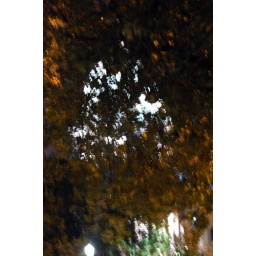
Capitol building in Madison, Wisconsin, at night through some trees